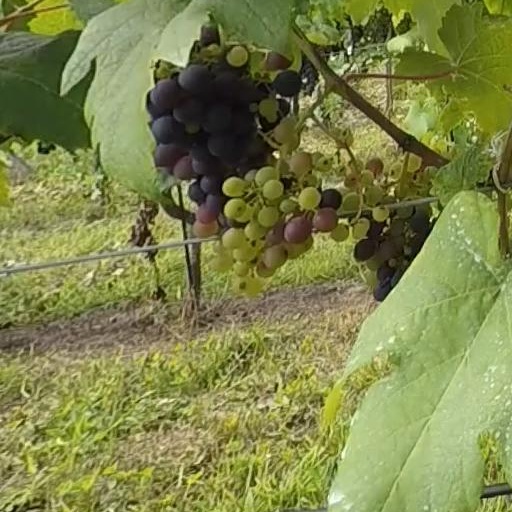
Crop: grape